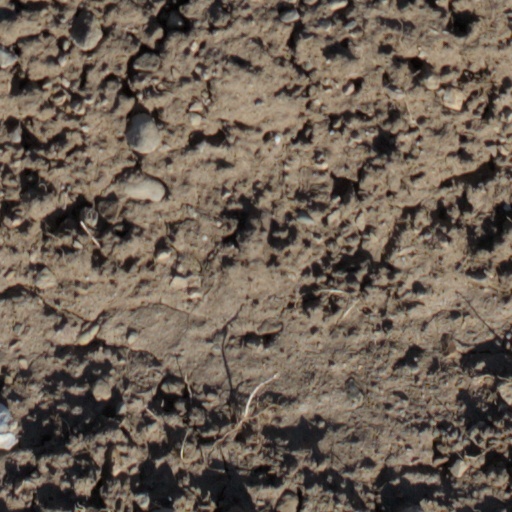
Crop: wheat